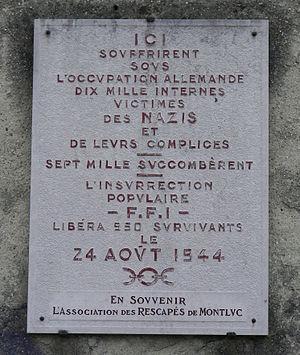
Ici souffrirent sous l'occupation allemande dix mille internes victimes des nazis et de leurs complices. Sept mille succombèrent. L'insurrection populaire - F.F.I - libéra 950 survivants le 24 Août 1944 En souvenir, l'Association des Rescapés de Montluc
L'histoire de Lyon inventorie, étudie et interprète l'ensemble des événements du passé liés à cette ville.
Lyon, durant la Seconde Guerre mondiale, joue un rôle important dans l'histoire française. Située en zone libre jusqu'en 1942 et très proche de la ligne de démarcation, la ville accueille de nombreux réfugiés et devient un foyer de Résistance précoce et important. Particulièrement marquée par la répression, surtout après l'invasion de la zone sud en novembre 1942, Lyon est finalement libérée le 3 septembre 1944.